Emilio Comba

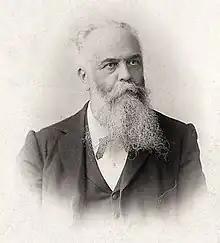

Emilio Comba (1839–1904) was a celebrated Waldensian pastor and historian, he was born in San Germano Chisone, Piedmont, Italy.